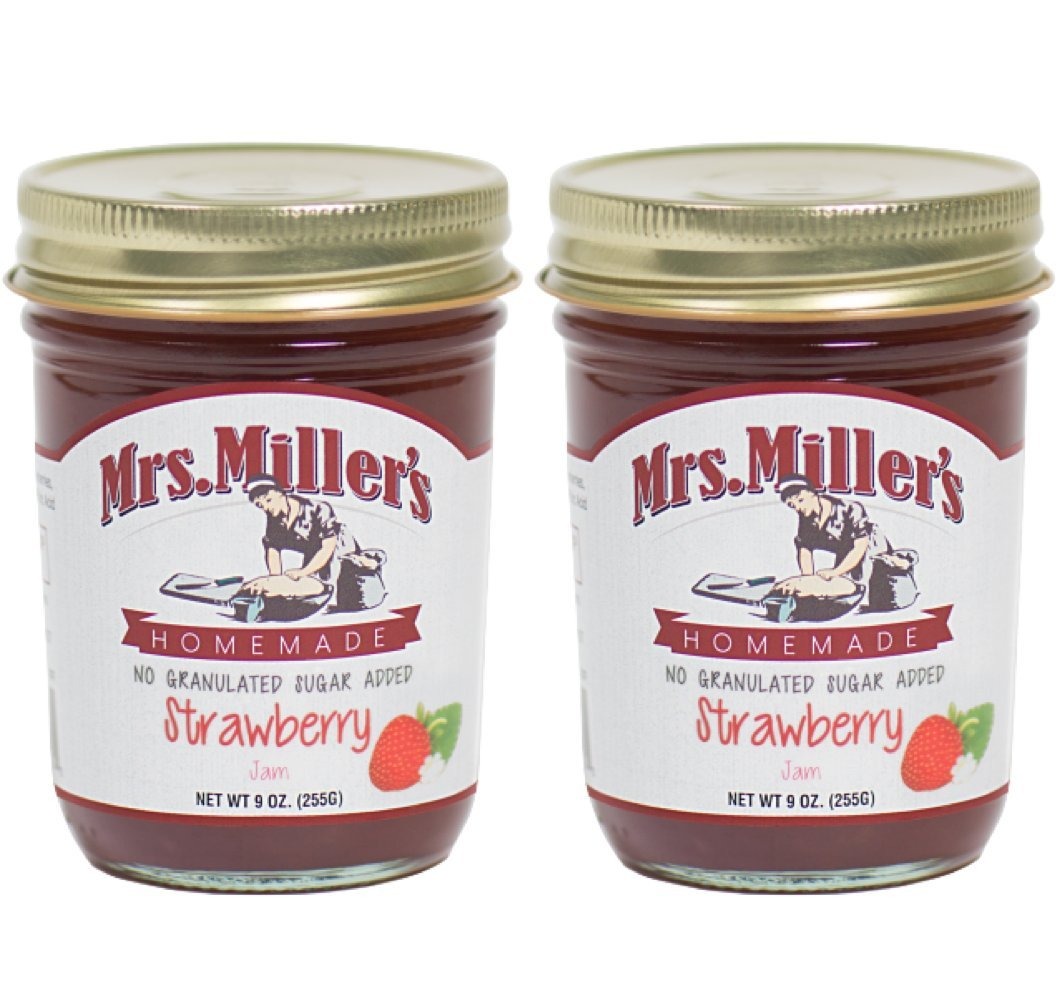
Item Name: Mrs. Miller's Amish Homemade Strawberry No Granulated Sugar Added Jam 9 Ounces - Pack of 2 (No Corn Sugar)
Value: 9.0
Unit: Ounce

Price: 17.26